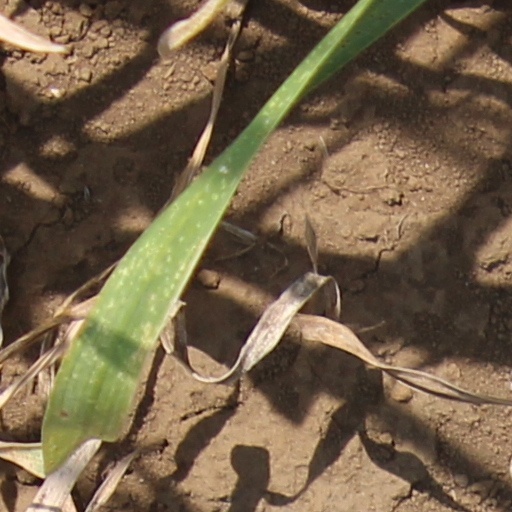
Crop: wheat